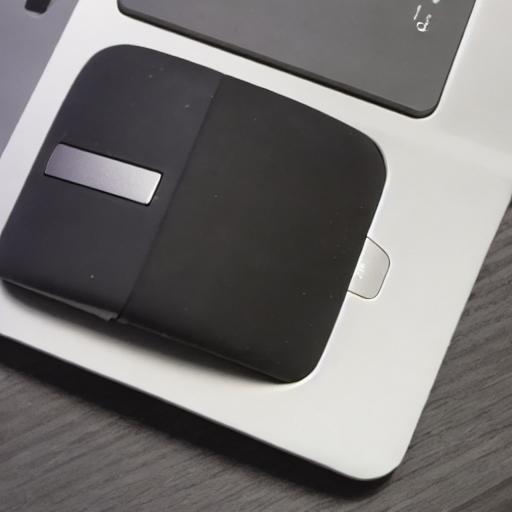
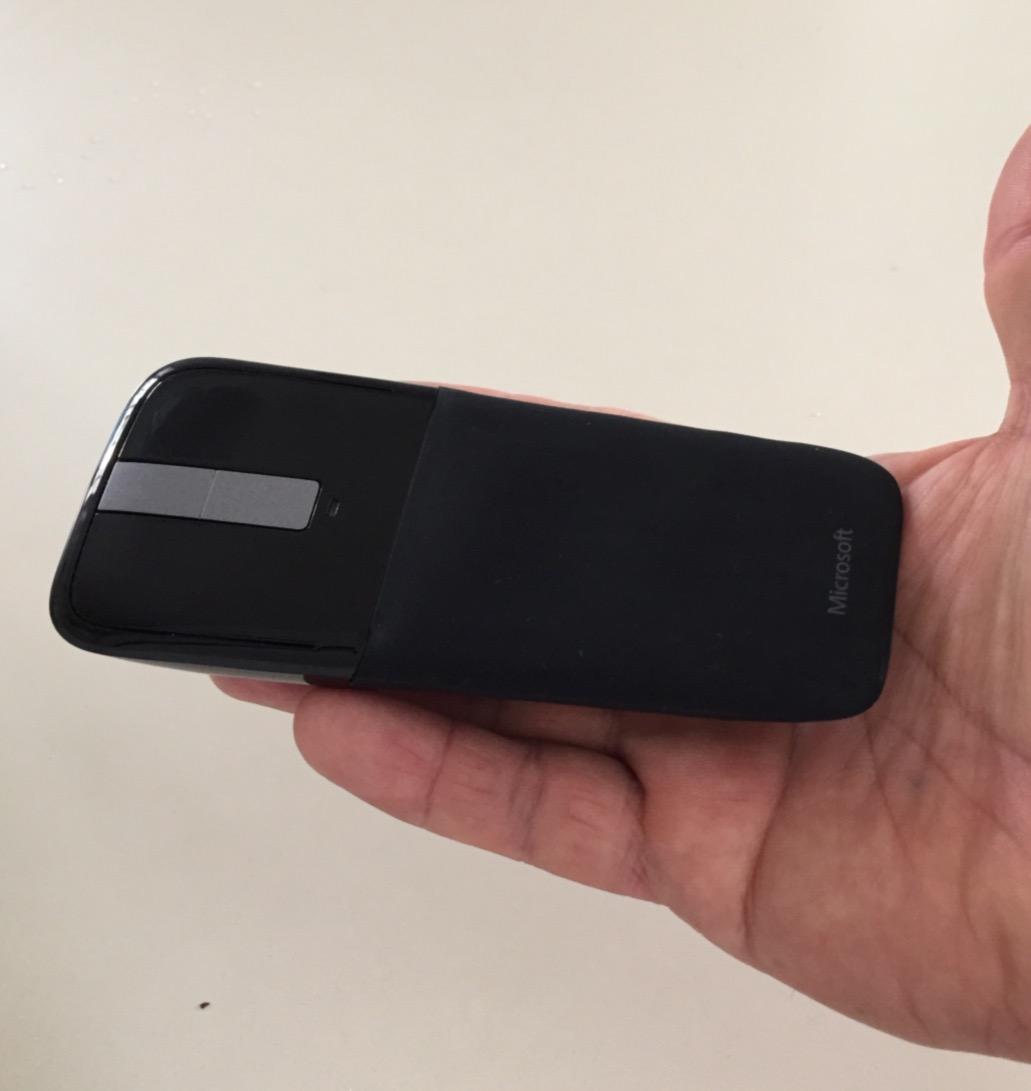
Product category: mouse
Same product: no